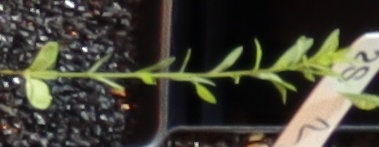
Label: Flax